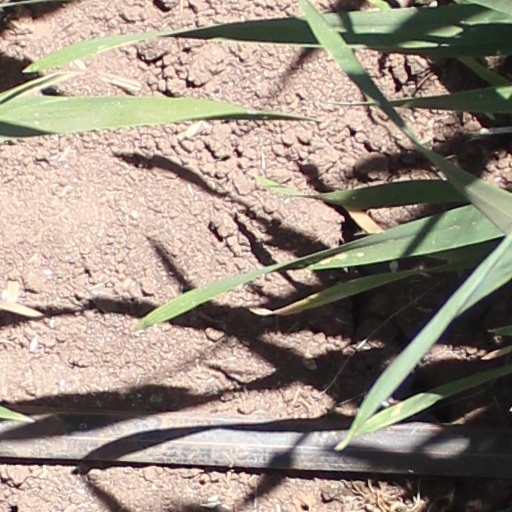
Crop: wheat